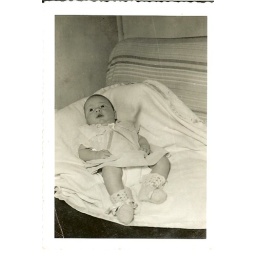
I'm styling in my little dress and cute booties. Yes, that is a real cloth diaper.